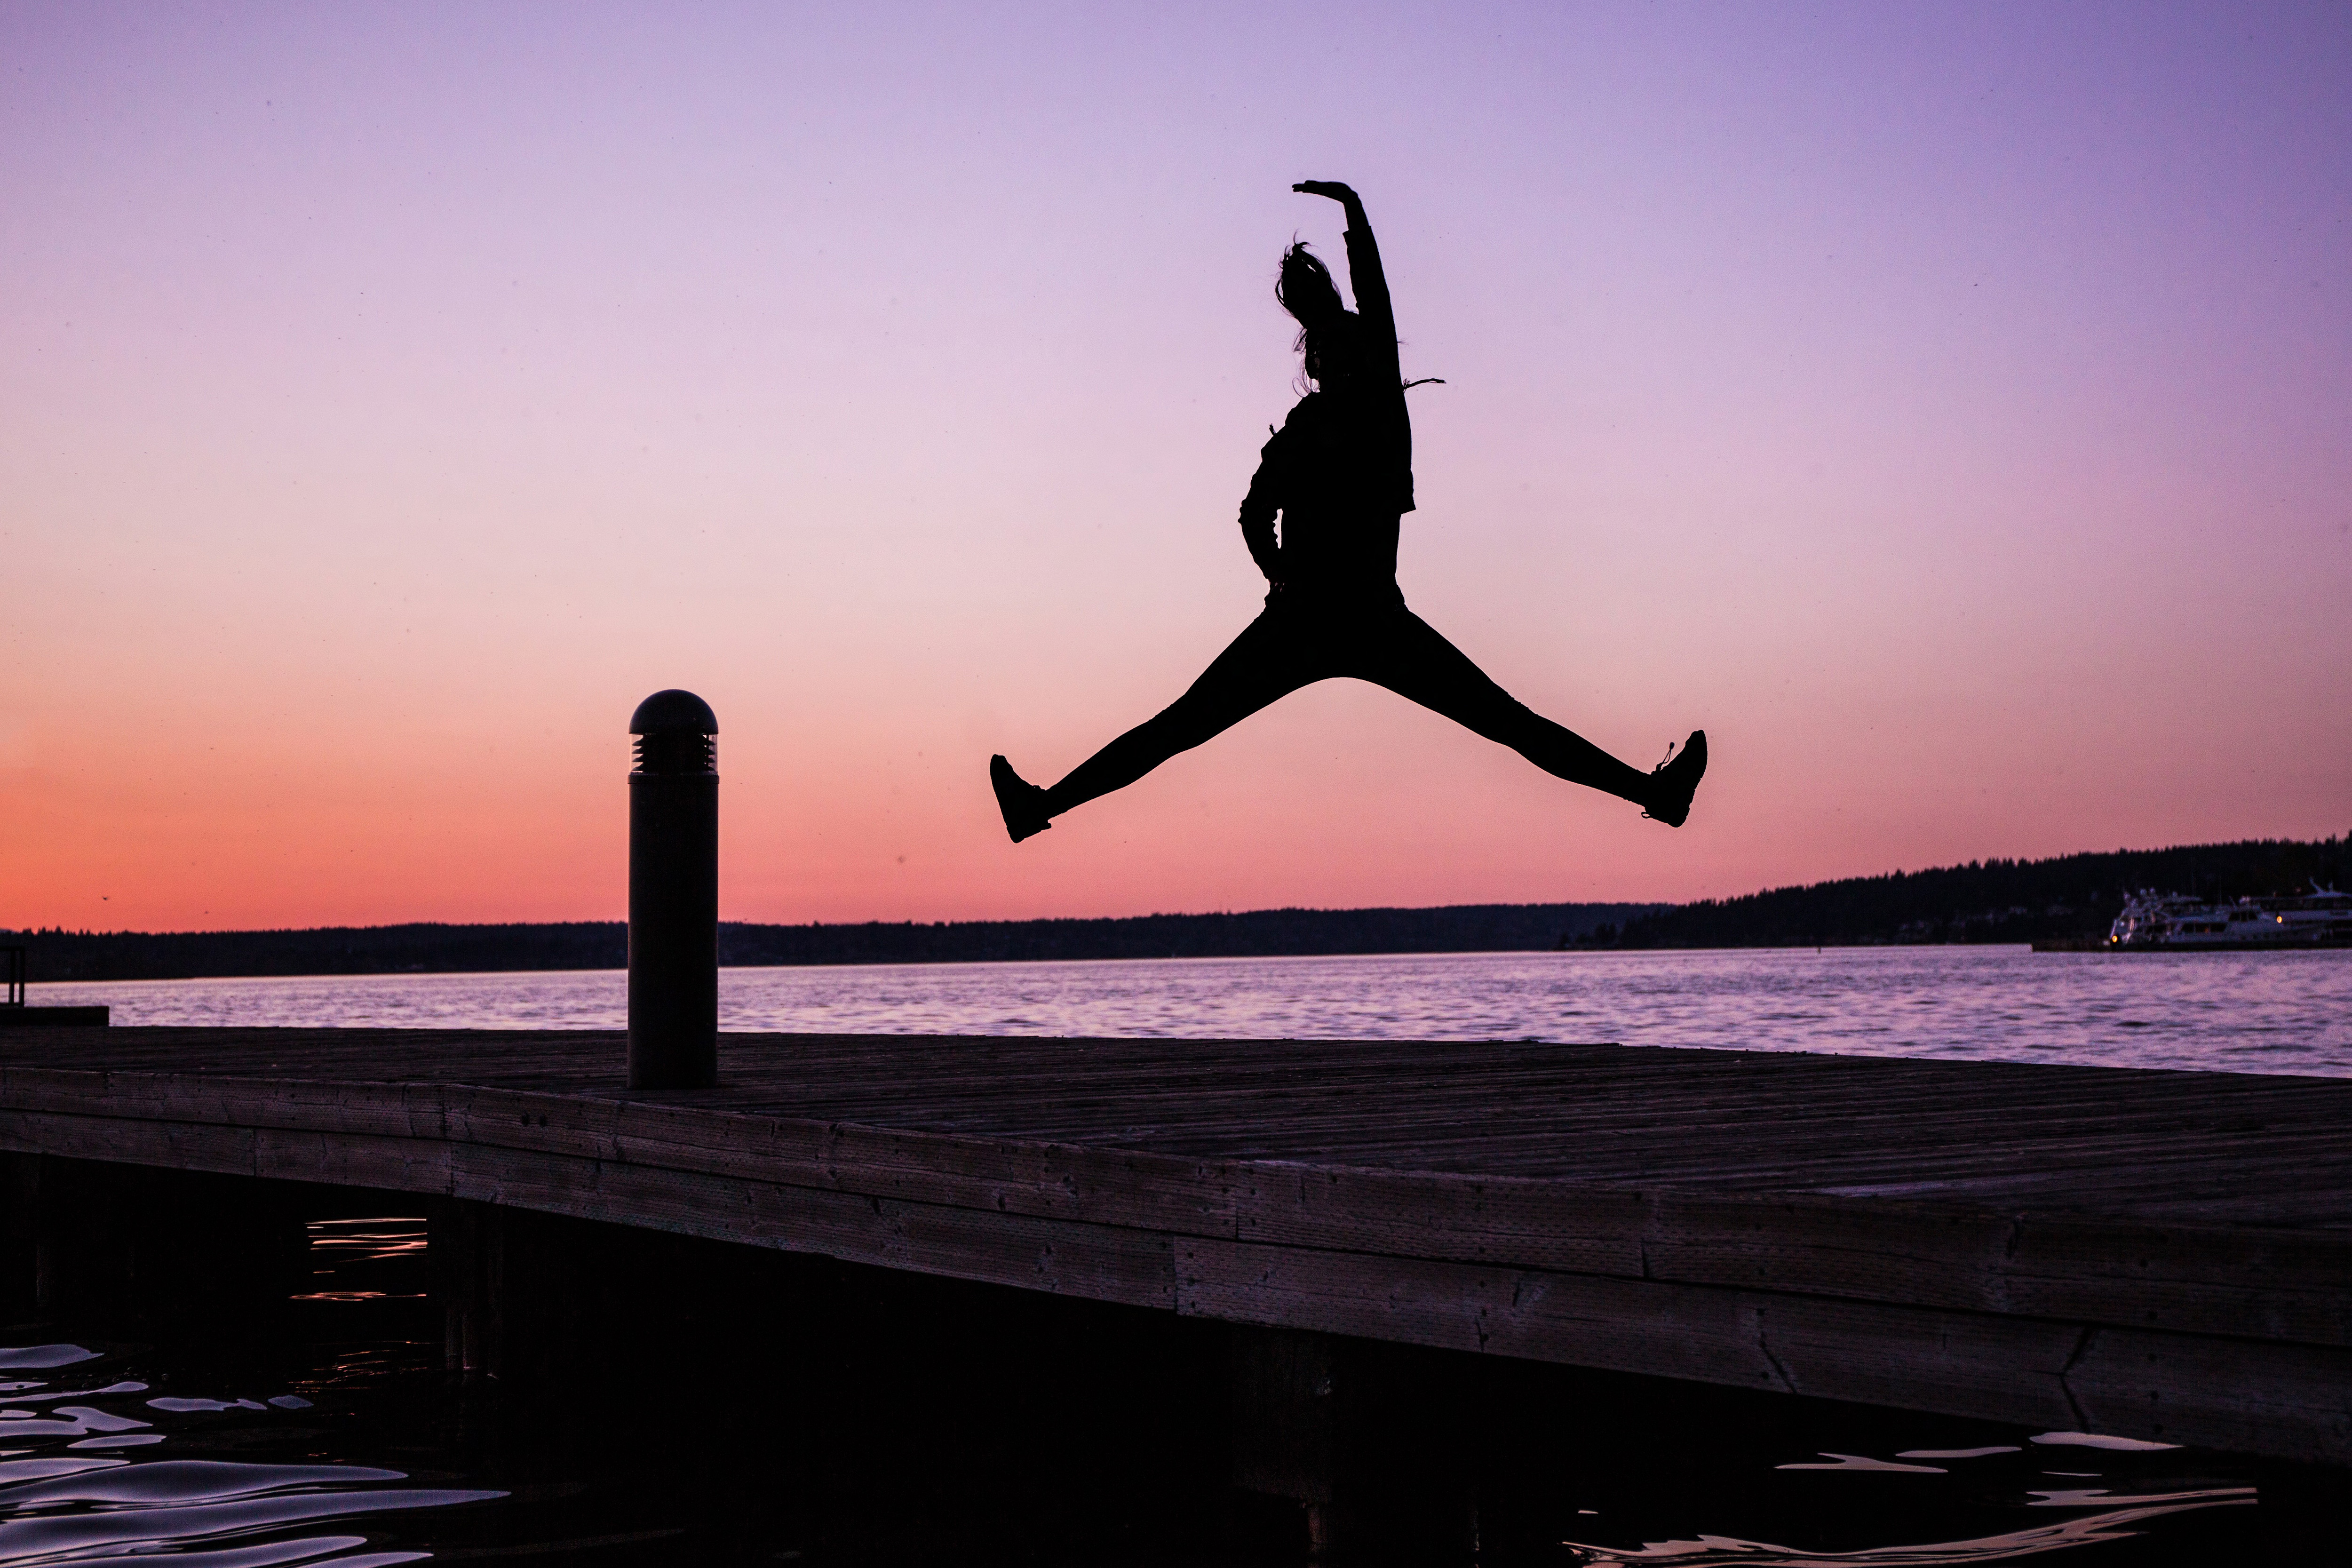
People in nature, water, sky, jumping, horizon, silhouette, physical fitness, happy, pink, sunset, fun, sea, leg, calm, dock, balance, ocean, evening, stretching, reflection, photography, pier, exercise, cloud, dusk, leisure, sunrise, vacation, flash photography